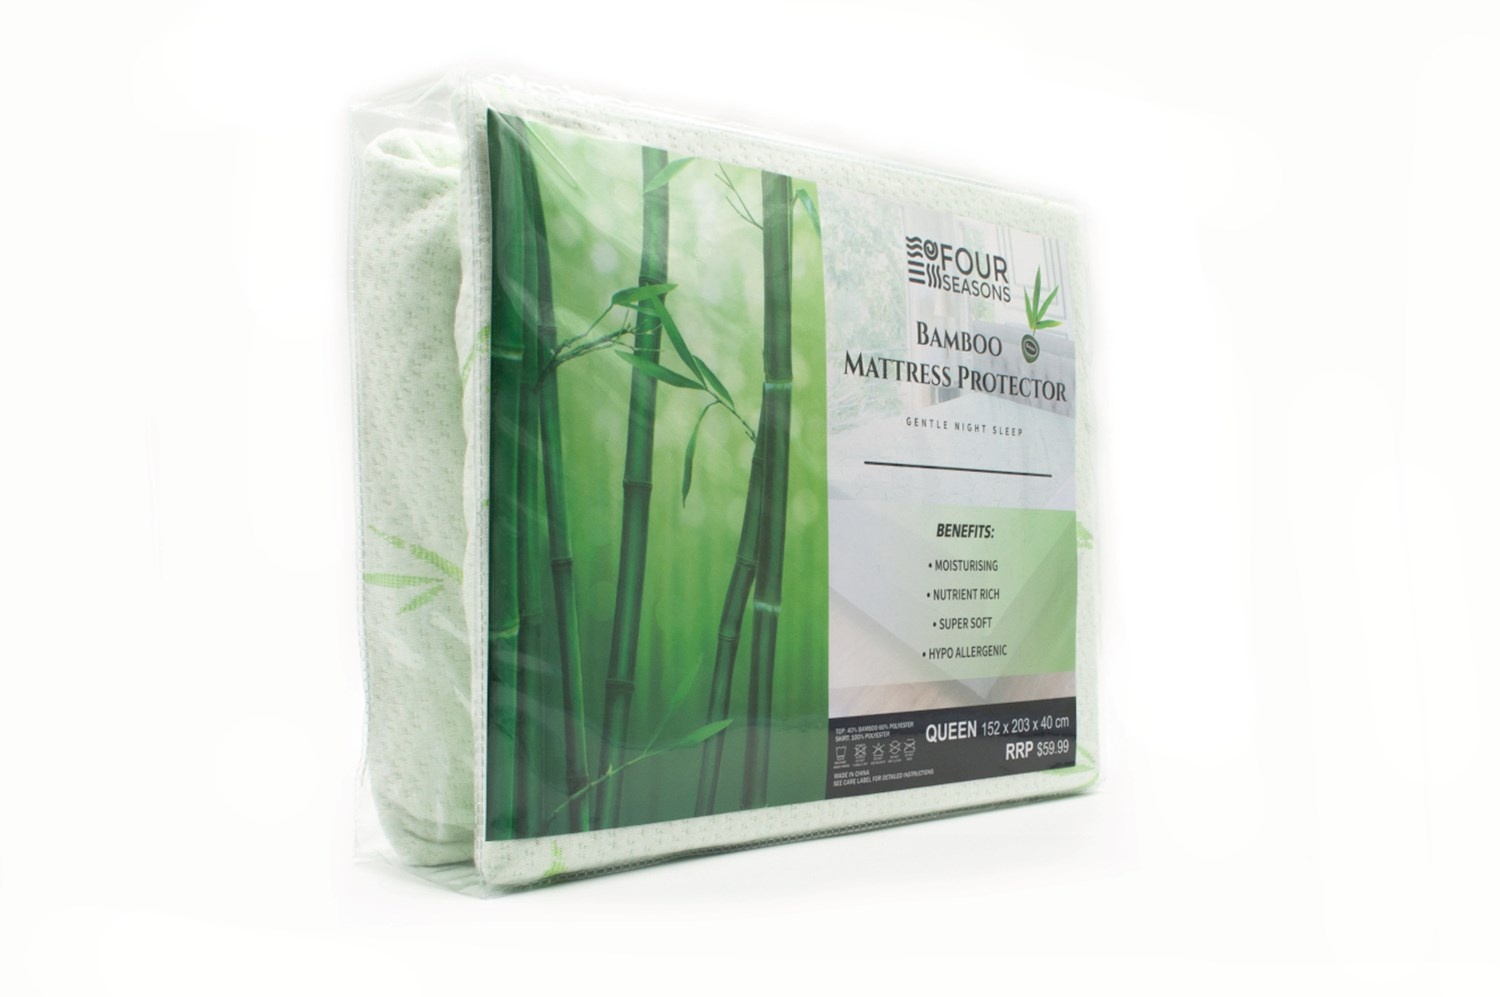
Bamboo Mattress Protector Queen size 🔥limited stock left🔥
Finally a combination of both, comfort for you and protection for your mattress.Our soft Bamboo mattress protector is a perfect solution for protecting your mattress against water spills, bacteria, dust mites and stains.At the same time, creating a cozy and luxurious feel, every time you go to bed.
Brand: Workingdeals
Category: Home & Garden > Linens & Bedding > Bedding > Mattress Protectors